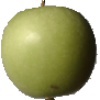
Label: Apple Granny Smith 1